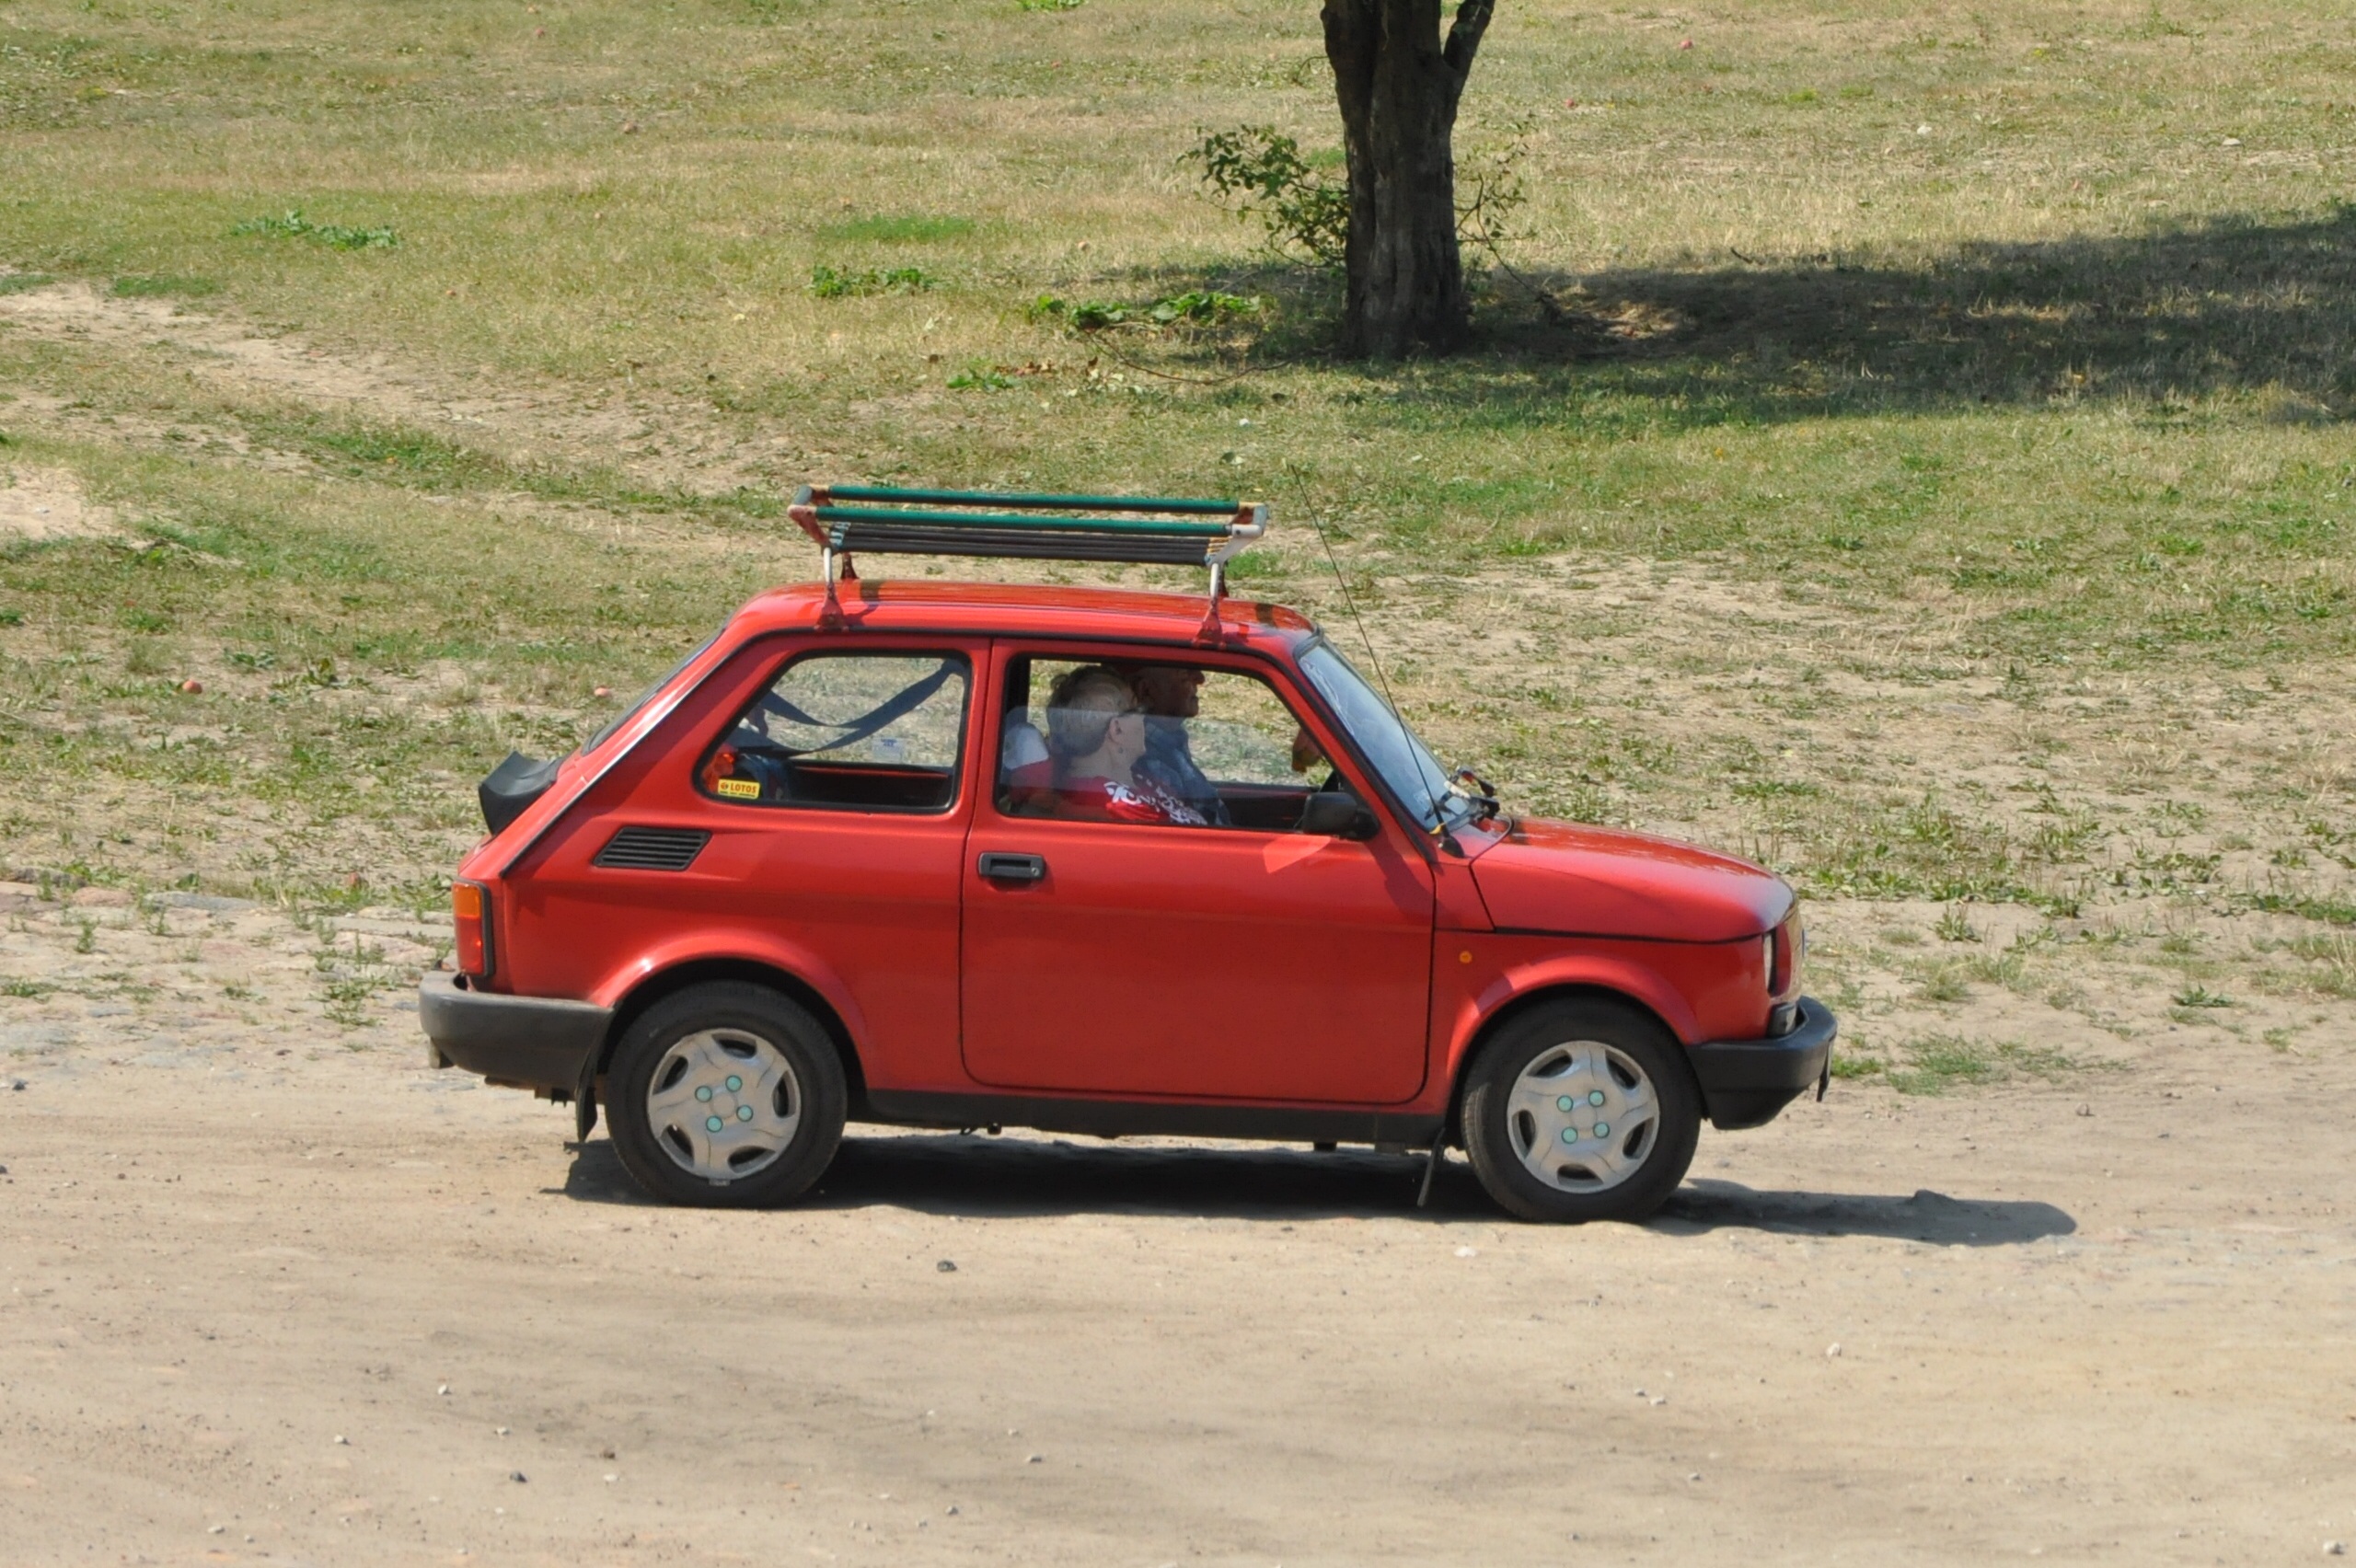
car, old, travel, vehicle, toddler, poland, fiat, city car, the vehicle, land vehicle, automobile make, family car, compact sport utility vehicle, fiat 126